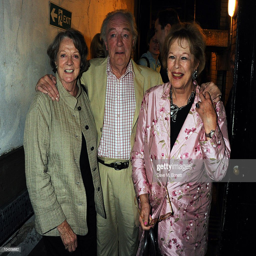
actor , actor and author attend the press night .